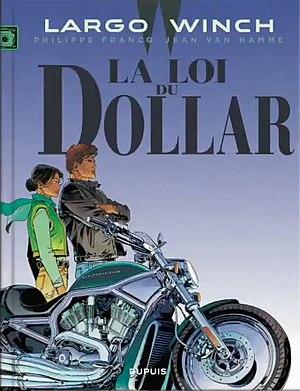
Couverture d'un des albums de fr:Largo Winch (bande dessinée)
Le Prix de l'argent et La Loi du dollar sont deux bandes dessinées réalisées par Jean Van Hamme et Philippe Francq, formant un diptyque appartenant à la série Largo Winch, et éditées respectivement en 2004 et 2005 par Dupuis dans la collection Repérages.